73rd (Kent Fortress) Searchlight Regiment, Royal Artillery

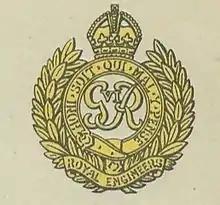
Cap badge of the Royal Engineers

The unit was formed as 73rd (Kent Fortress) AA Battalion, RE, on 1 April 1939 as part of the expansion of TA Anti-Aircraft (AA) defences under Anti-Aircraft Command before the outbreak of World War II. It was created by combining three existing AA Searchlight Companies of the Royal Engineers (RE): 322 and 347 AA Companies from the 29th (Kent) AA Battalion, and 331 AA Company from the 32nd (7th City of London) AA Battalion. It appears that 347 (Kent) Company was drawn from personnel of the three Electric Light and Works companies of the Kent Fortress Royal Engineers based at Northfleet, which gave its title to the new battalion: